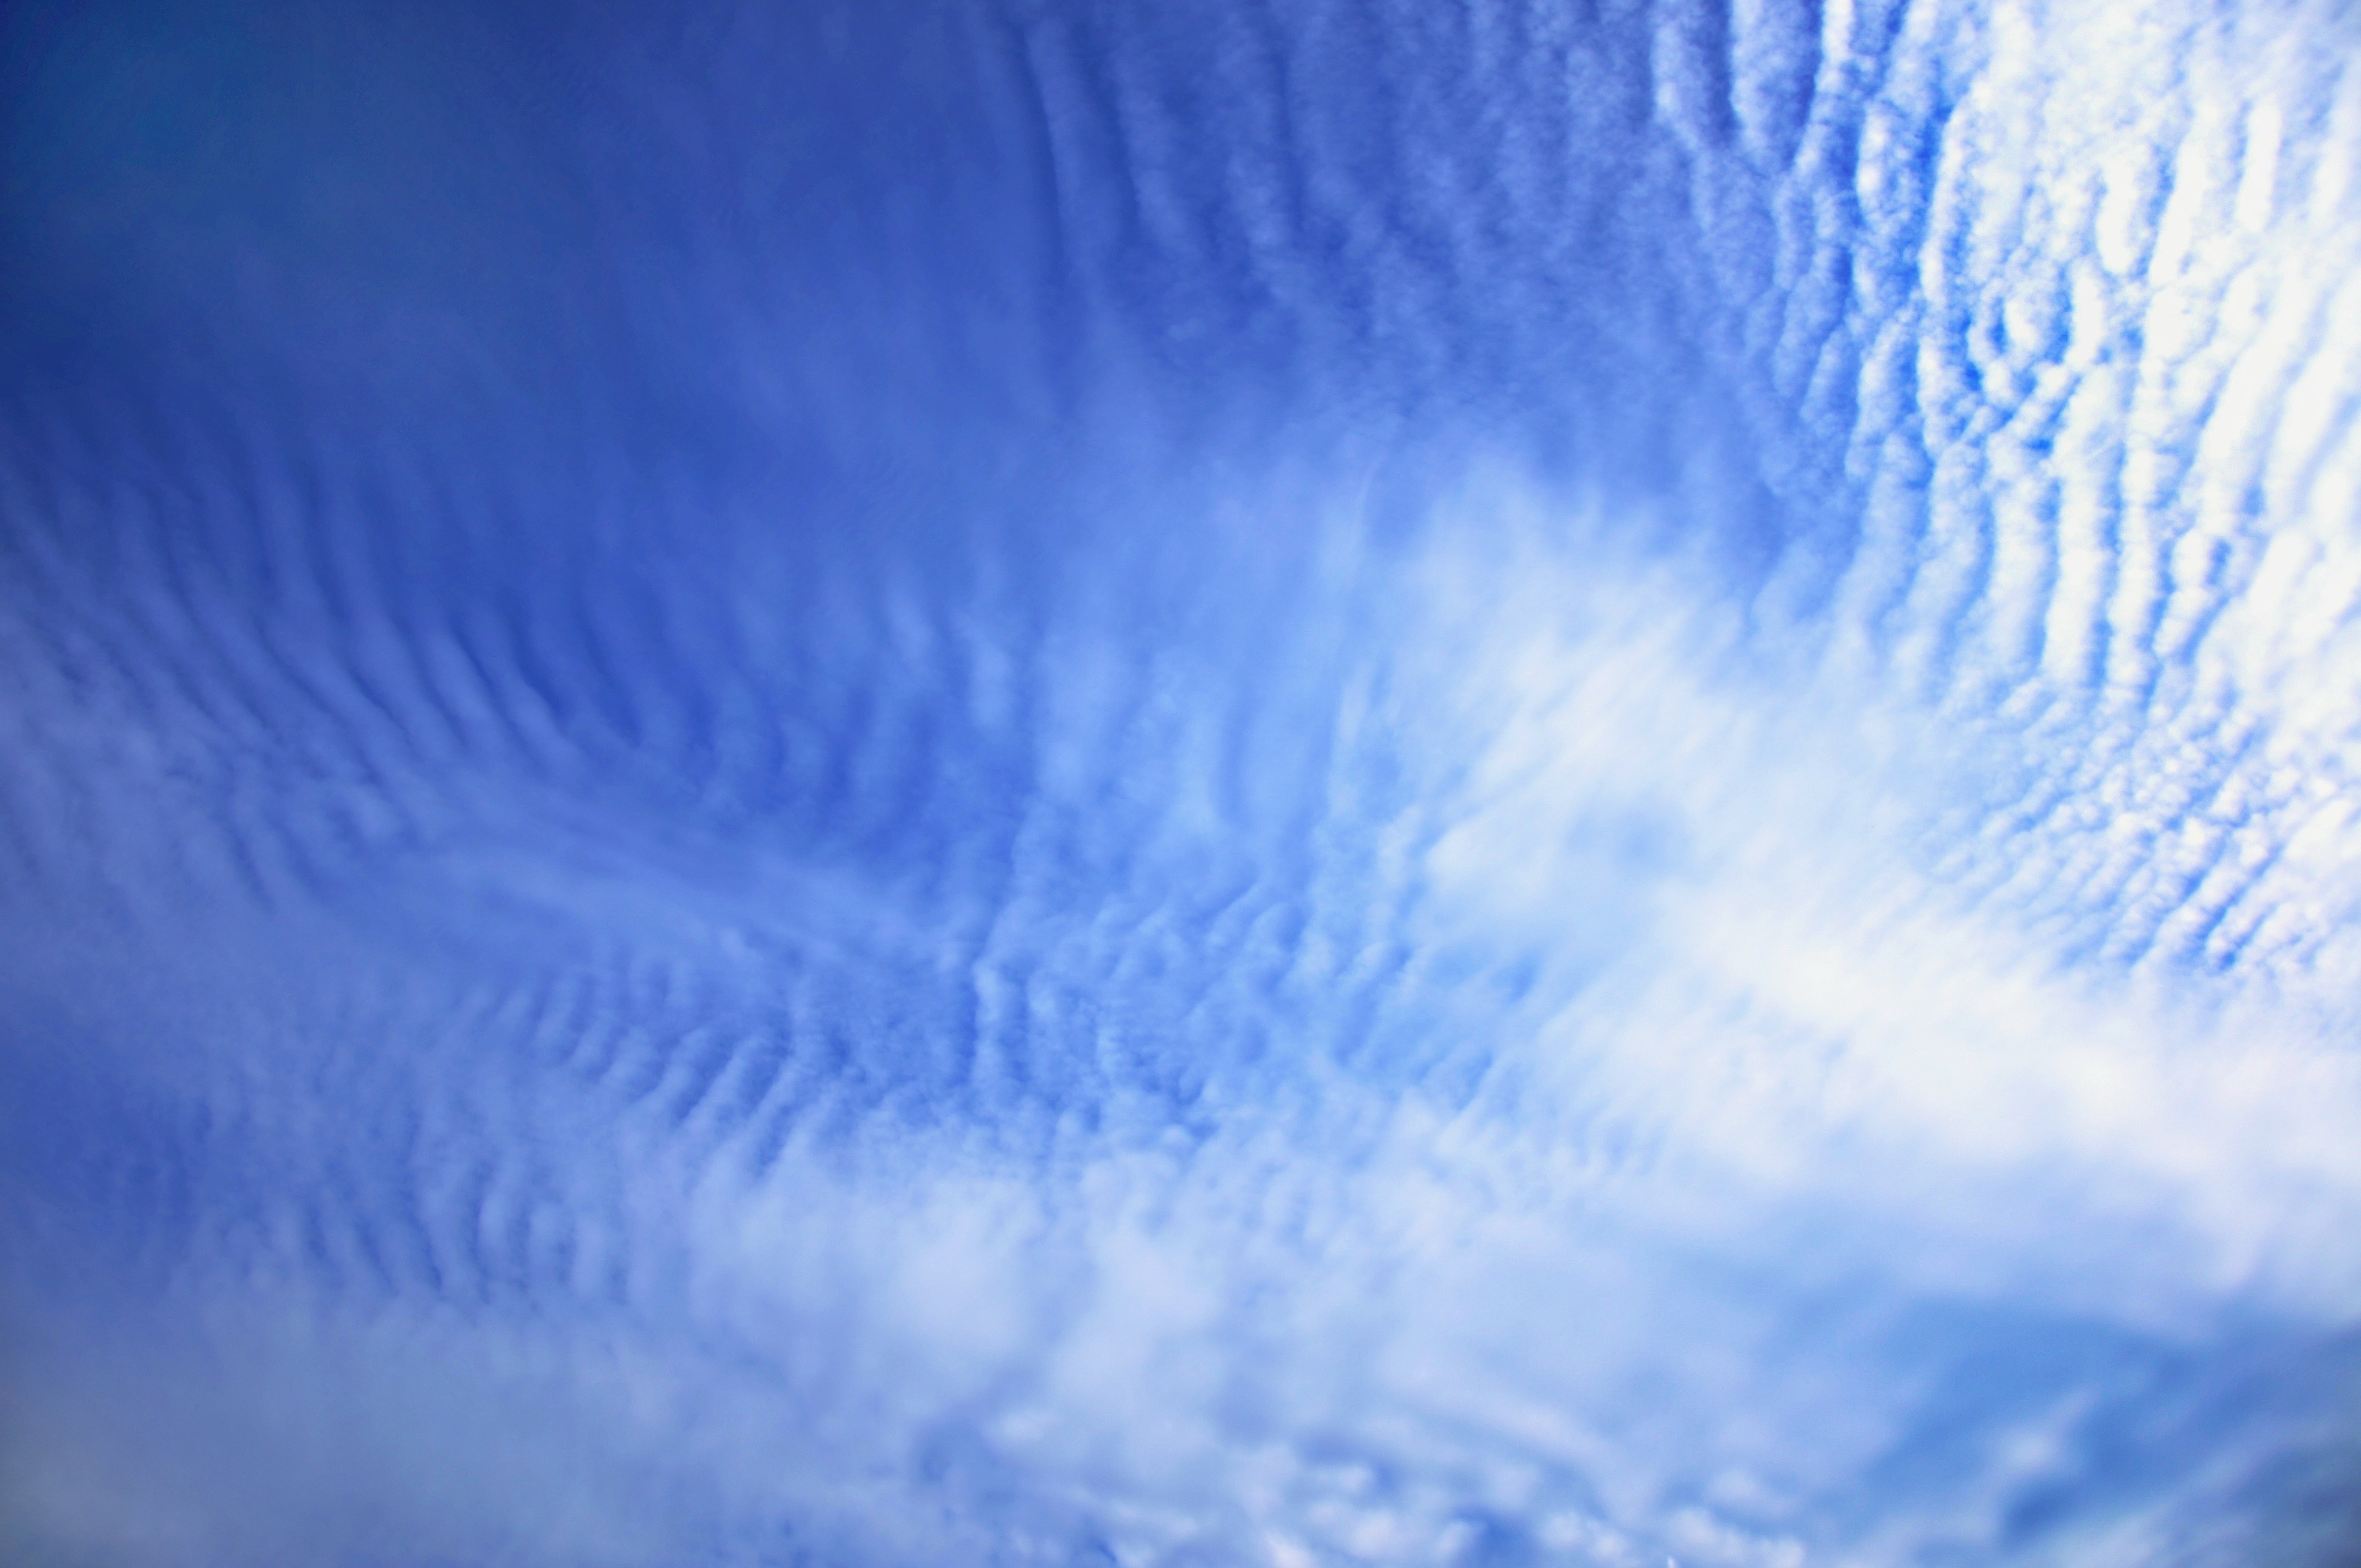
light, cloud, sky, sunlight, air, texture, wave, atmosphere, line, spring, reflection, blue, blue sky, clouds, climate, altocumulus, freezing, clouds sky, macro photography, meteorological phenomenon, atmosphere of earth, computer wallpaper, wind wave